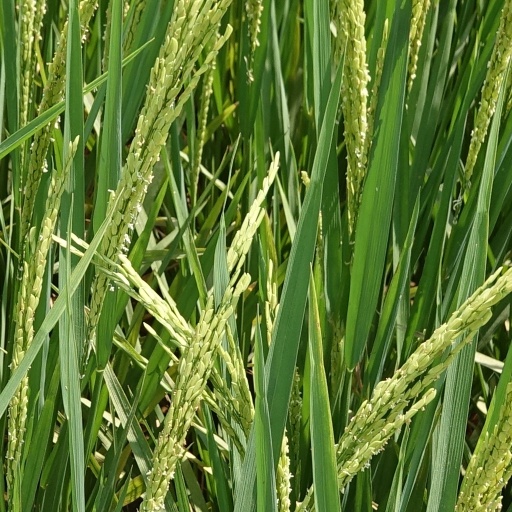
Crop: rice